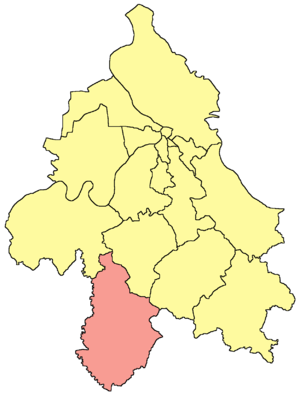
Leskovac est un village de Serbie situé dans la municipalité de Lazarevac et sur le territoire de la Ville de Belgrade. Au recensement de 2011, il comptait 779 habitants.
Vreoci est une localité de Serbie située dans la municipalité de Lazarevac et sur le territoire de la Ville de Belgrade. Au recensement de 2011, elle comptait 2 559 habitants.
Mali Crljeni est un village de Serbie situé dans la municipalité de Lazarevac et sur le territoire de la Ville de Belgrade. Au recensement de 2011, il comptait 811 habitants.
Brajkovac est un village de Serbie situé dans la municipalité de Lazarevac et sur le territoire de la Ville de Belgrade. Au recensement de 2011, il comptait 929 habitants.
Dudovica est un village de Serbie situé dans la municipalité de Lazarevac et sur le territoire de la Ville de Belgrade. Au recensement de 2011, il comptait 701 habitants.
Zeoke est un village de Serbie situé dans la municipalité de Lazarevac et sur le territoire de la Ville de Belgrade. Au recensement de 2011, il comptait 722 habitants.
Veliki Crljeni est une ville de Serbie située dans la municipalité de Lazarevac et sur le territoire de la Ville de Belgrade. Au recensement de 2011, elle comptait 4 318 habitants.
Lazarevac est une ville et une municipalité de Serbie situées sur le territoire de la Ville de Belgrade. Lazarevac fait partie des 7 municipalités périurbaines du district. Au recensement de 2011, la ville de Lazarevac comptait 26 006 habitants et la municipalité dont elle est le centre 58 622.